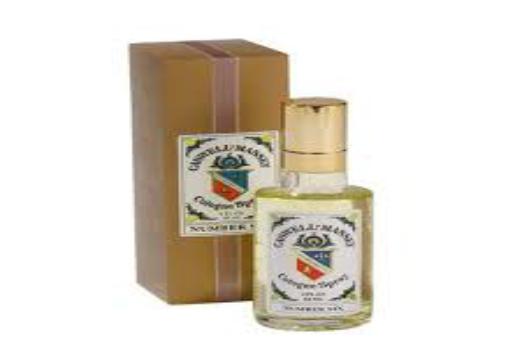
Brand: Caswell Massey
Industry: Necessities